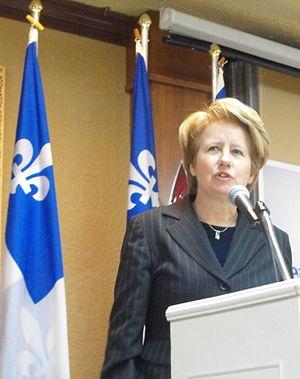
La députée de Taschereau, Agnès Maltais.
Taschereau est une circonscription électorale provinciale du Québec située dans la région de la Capitale-Nationale et qui comprend une partie de la ville de Québec.
Agnès Maltais est une femme politique québécoise.